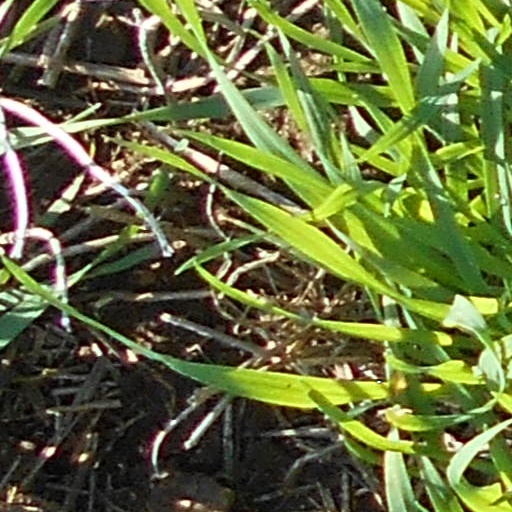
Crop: wheat